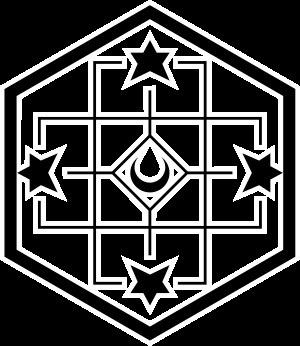
L’univers de Bleach est un univers fictionnel créé par Tite Kubo dans lequel se déroule l’histoire du shōnen manga Bleach, et de l’anime associé.